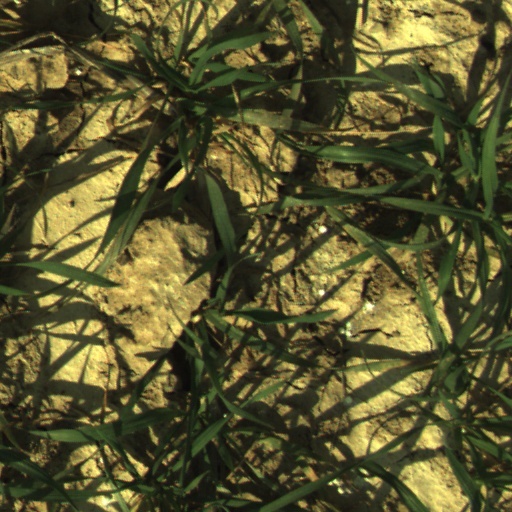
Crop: wheat